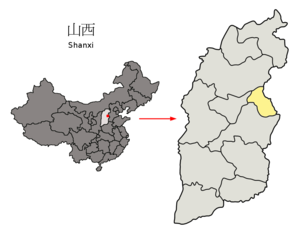
Yangquan
Yangquans beliggenhed i Shanxi
Yangquan er et bypræfektur i provinsen Shanxi i det nordlige Kina. Præfekturet har et areal på 4.451 km², og en befolkning på 1.280.000 mennesker.